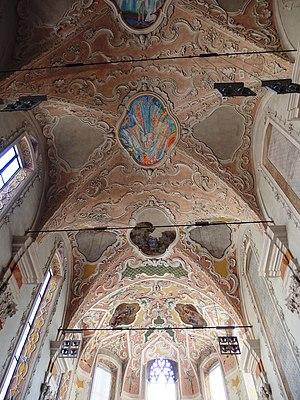
L’église des Dominicains est une église gothique située à Bolzano, dans le Trentin-Haut-Adige, en Italie. Elle dépend du diocèse de Bolzano-Bressanone.